Stanislav Buyanskiy

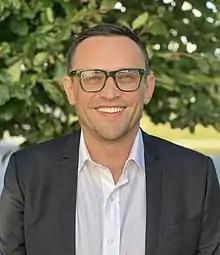
Buyanskiy in 2022

Stanislav Buyanskiy (Russian: Станислав Геннадьевич Буянский; born June 6, 1980) is a Russian and Kazakh scholar, lawyer and educator. Has served as the Dean of the School of Law and Social Sciences at Narxoz University, in 2020 has been appointed as the Acting Rector of Narxoz University. Previously, he was Deputy Prosecutor of the Moscow Region. Dr. Buyanskiy is also a Chairman of the “Legal Regulation of the Economic Activity” Committee of the International Association of Financial and Economic Education Organizations.